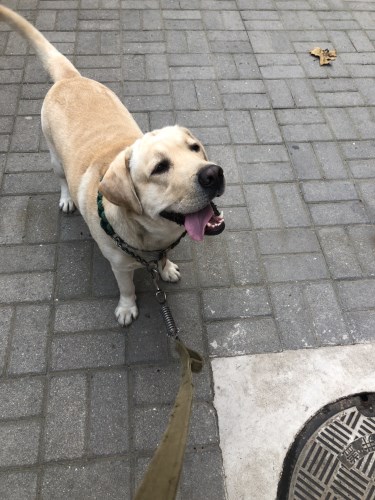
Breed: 3580-n000122-Labrador_retriever